Hommelvik Church

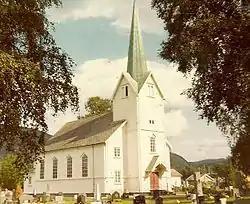
View of the church

Hommelvik Church is a parish church of the Church of Norway in Malvik Municipality in Trøndelag county, Norway. It is located in the village of Hommelvik. It is one of the churches for the Hommelvik parish which is part of the Stjørdal prosti (deanery) in the Diocese of Nidaros. The white, wooden church was built in a long church style in 1886 by the architects Johan Wæhre and Osvald Magnus Günther. The church seats about 360 people.